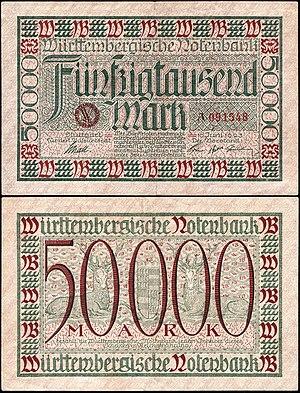
L'hyperinflation de la république de Weimar est la période de très forte augmentation des prix que connaît l'Allemagne entre juin 1921 et janvier 1924 et plus précisément durant l'année 1923.